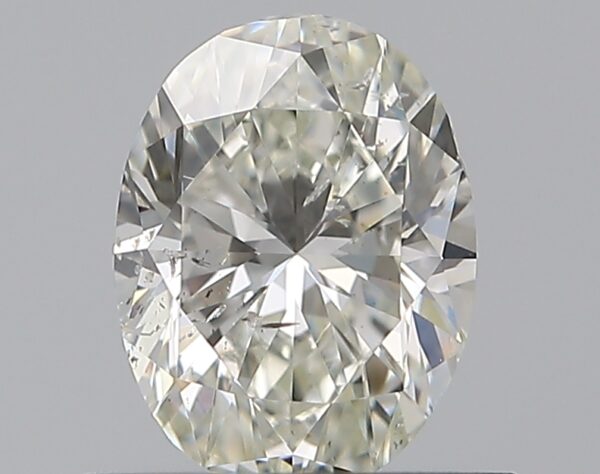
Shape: oval
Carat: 0.7
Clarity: SI2
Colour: I
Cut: VG
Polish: EX
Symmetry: VG
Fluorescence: N
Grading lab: GIA
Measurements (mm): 6.52 x 4.91 x 3.24